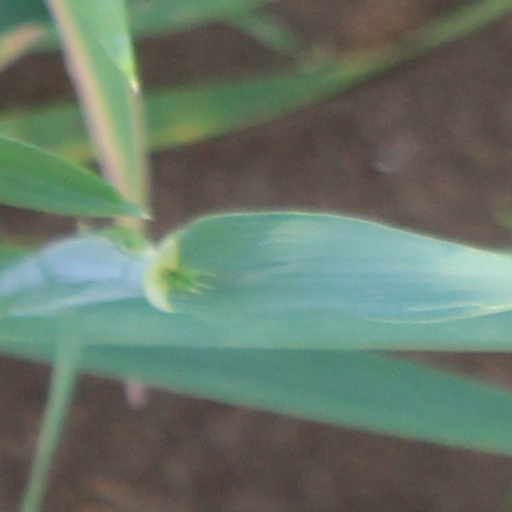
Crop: wheat